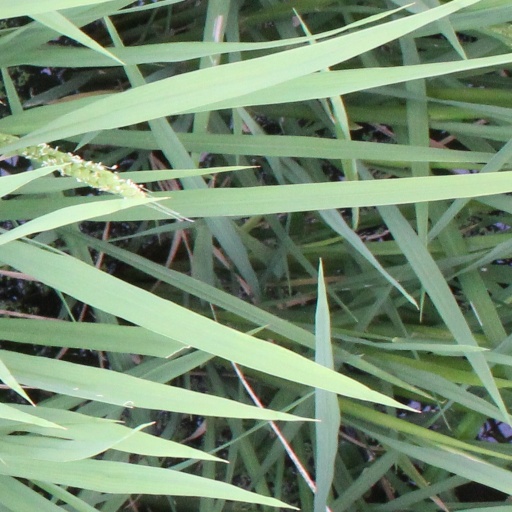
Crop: rice